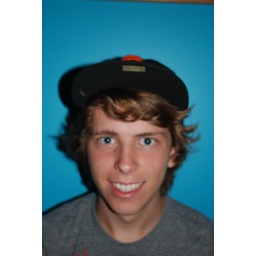
greasey gross hair. i miss that plain blue wall in my room.